Jean-Bédel Bokassa

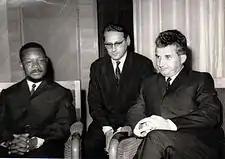
Romanian dictator Nicolae Ceaușescu visits Central African Republic and meets with Bokassa, 1970

Bokassa and Banza began to argue over the country's budget, as Banza adamantly opposed the new president's extravagant spending. Bokassa moved to Camp de Roux, where he felt he could safely run the government without having to worry about Banza's thirst for power. In the meantime, Banza tried to obtain a support base within the army, spending much of his time in the company of soldiers. Bokassa understood what his minister was doing, so he sent military units most sympathetic to Banza to the country's border and brought his own partisan units as close to the capital as possible. In September 1967, he took a special trip to Paris, where he asked for protection from French troops. Two months later, the French government deployed 80 paratroopers to Bangui. Charles de Gaulle privately saw Banza as unreliable and believed him to have ties to the CIA. During meetings with Jacques Foccart in late 1967, de Gaulle expressed his wish that Bokassa should liquidate Banza instead of seeking reconciliation with him.